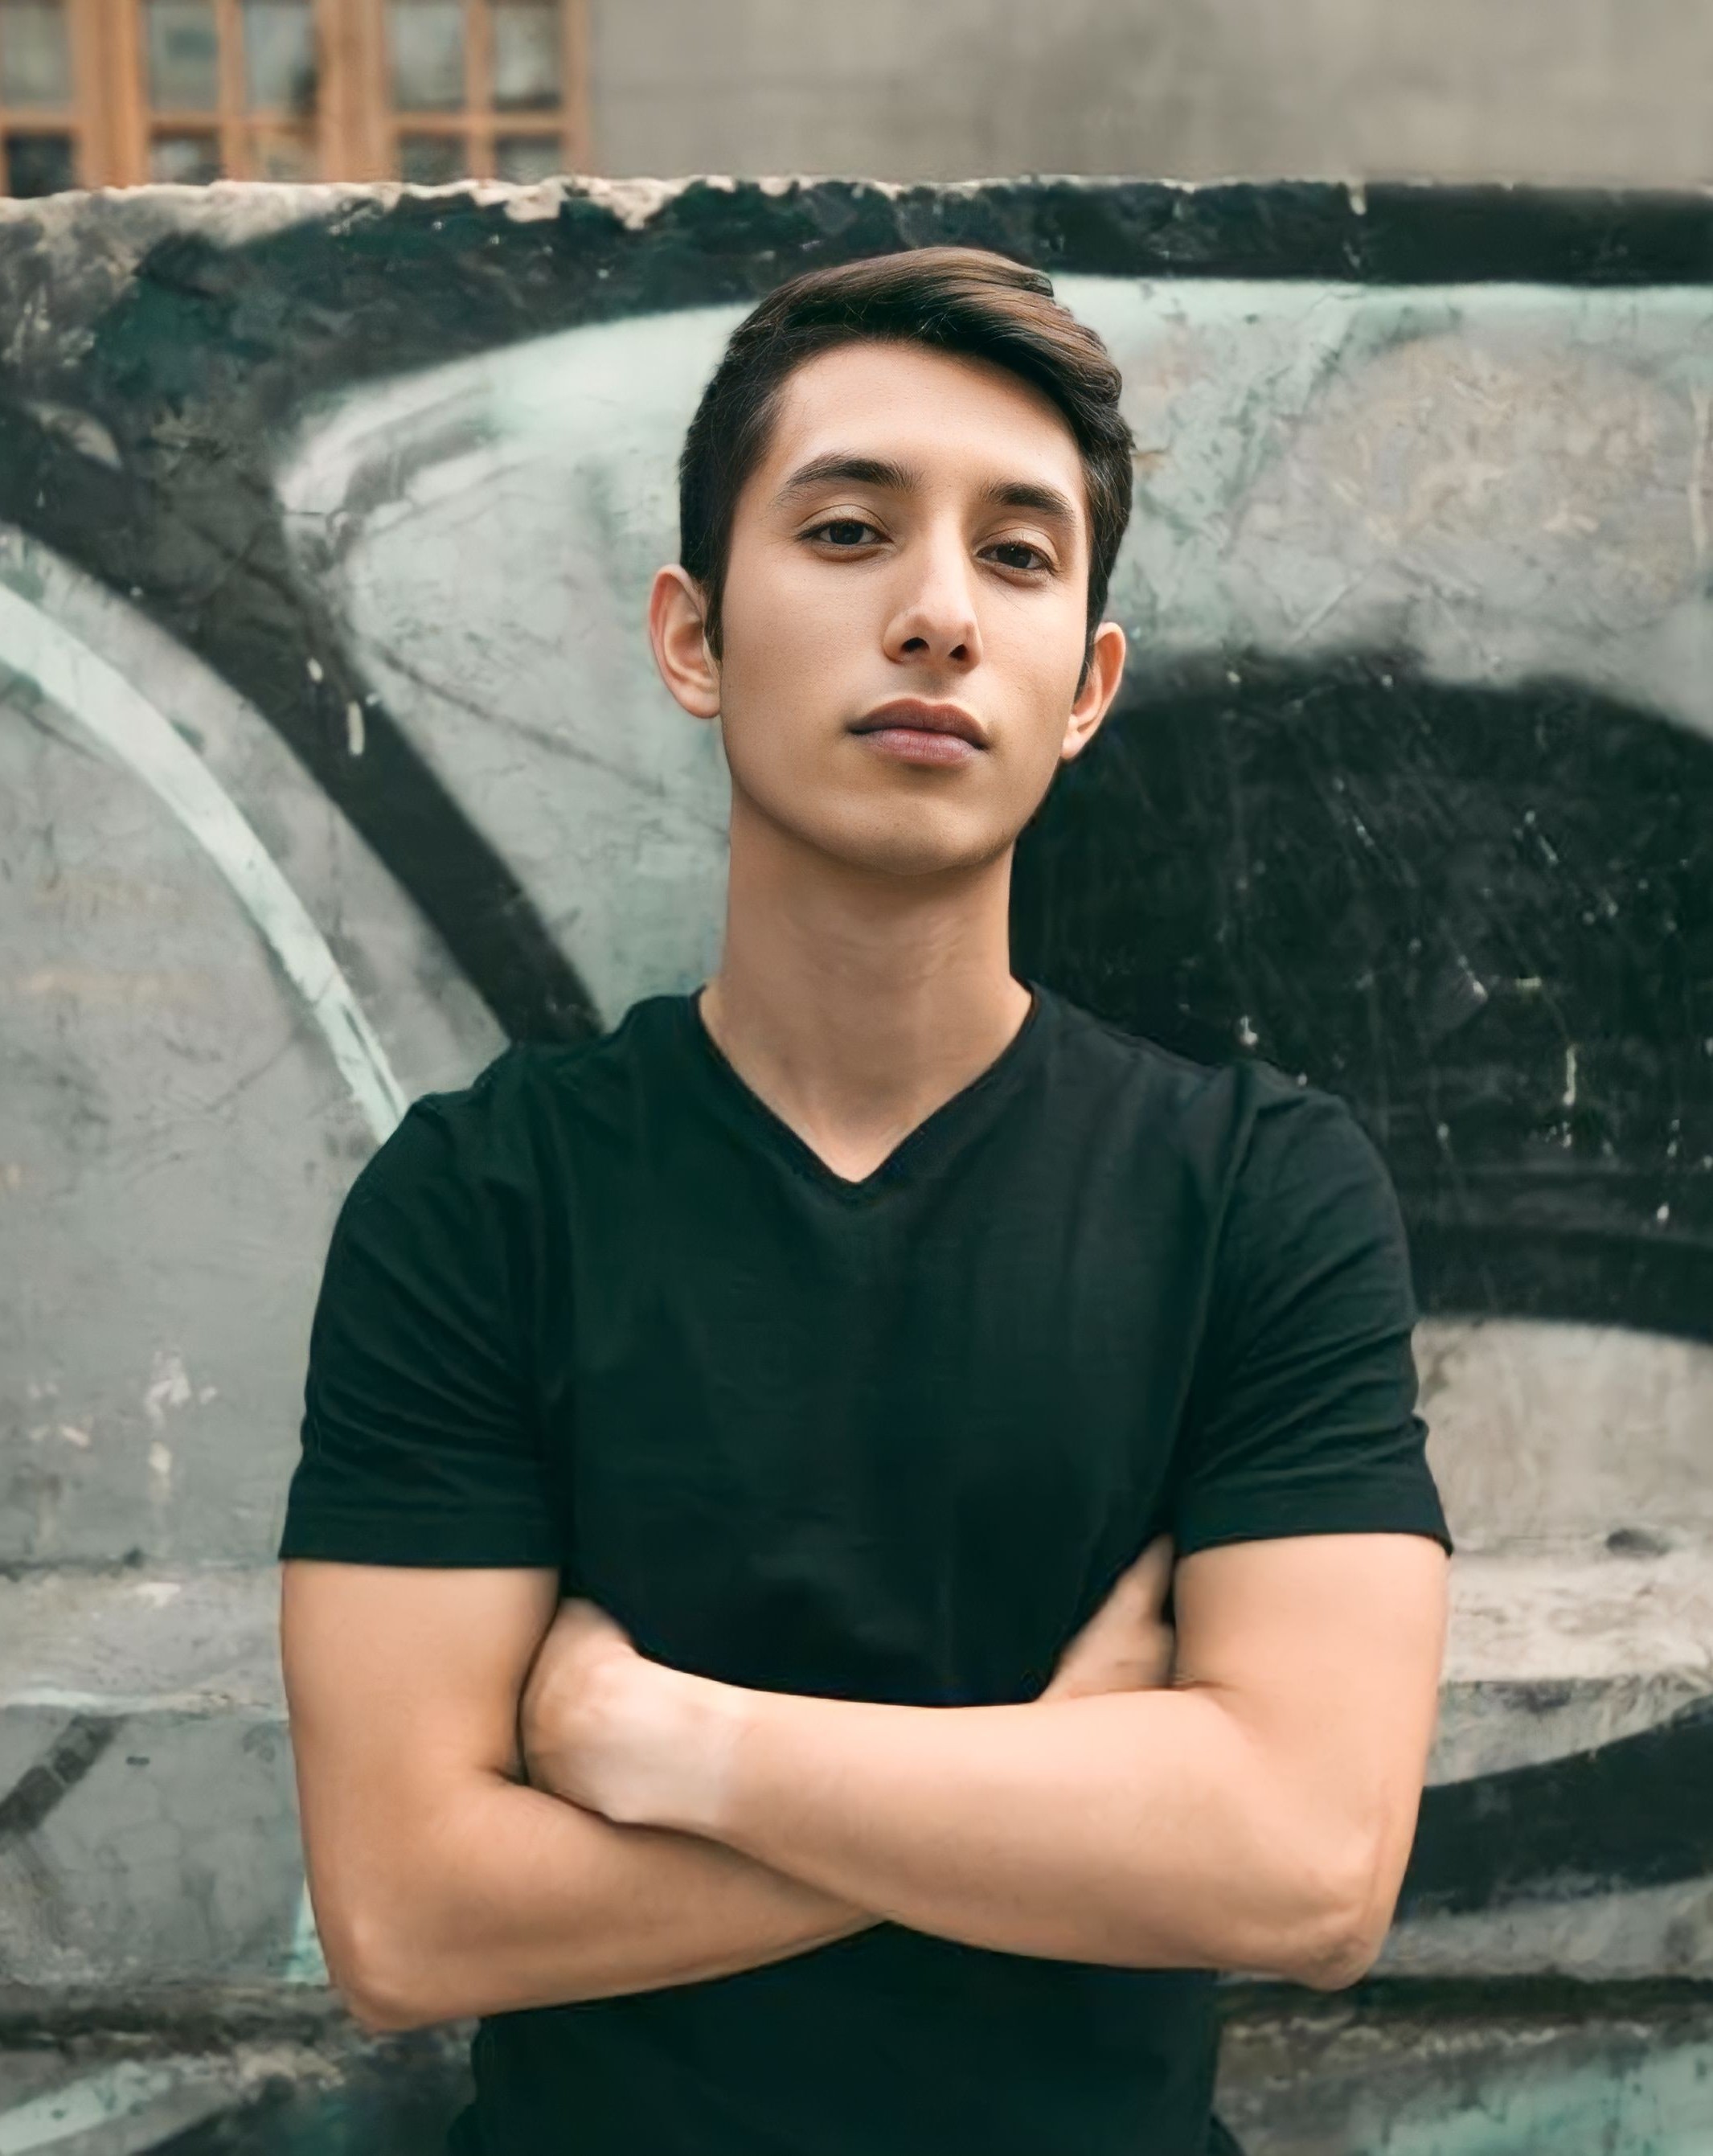
man, portrait, forehead, hair, face, head, lip, chin, eye, flash photography, jaw, neck, sleeve, standing, happy, cool, wall, t shirt, black hair, Tints and shades, beauty, electric blue, elbow, fun, chest, formal wear, sitting, leisure, portrait photography, grass, top, eyewear, vintage clothing, photo shoot